Radev Point

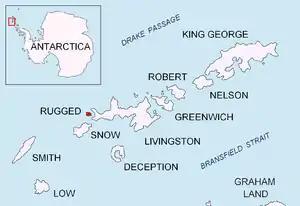
Location of Rugged Island in the South Shetland Islands.

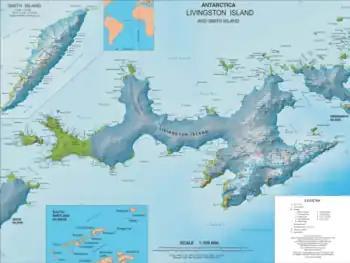
Topographic map of Livingston Island and Smith Island.

Radev Point (‘Radev Nos’ \'ra-dev 'nos\) is a point in the southeast extremity of Rugged Island off the west coast of Byers Peninsula of Livingston Island in the South Shetland Islands, Antarctica. Kianida Reef lies 440 m southwest of the point. The feature is situated 4.5 km east of Benson Point, 1.05 km southwest of Vund Point, and 2.62 km west by south of Laager Point, Livingston Island.